Stanley Ketchel

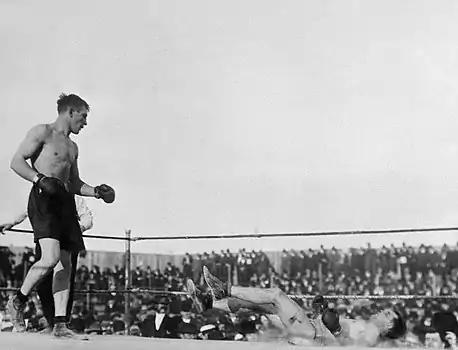
Ketchel standing over a downed Billy Papke during their third fight

On February 8, 1908, Ketchel met the man who was generally recognized as the World Welterweight Champion and one of the leading middleweights of the era, Mike "Twin" Sullivan, knocking him out in the first round and winning general recognition as World Middleweight Champion. Sullivan often fought above the welterweight limit, making him a light middleweight. Whether Ketchel became world champion when he defeated Thomas or Mike Sullivan has always been up to debate, but the fact remains that Mike Sullivan and not Thomas is historically remembered as a world champion.